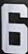
Number: 6